Marilyn French

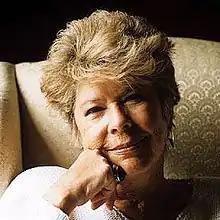

Marilyn French (November 21, 1929 – May 2, 2009) was an American radical feminist author, most widely known for her second book and first novel, the 1977 work "The Women's Room".